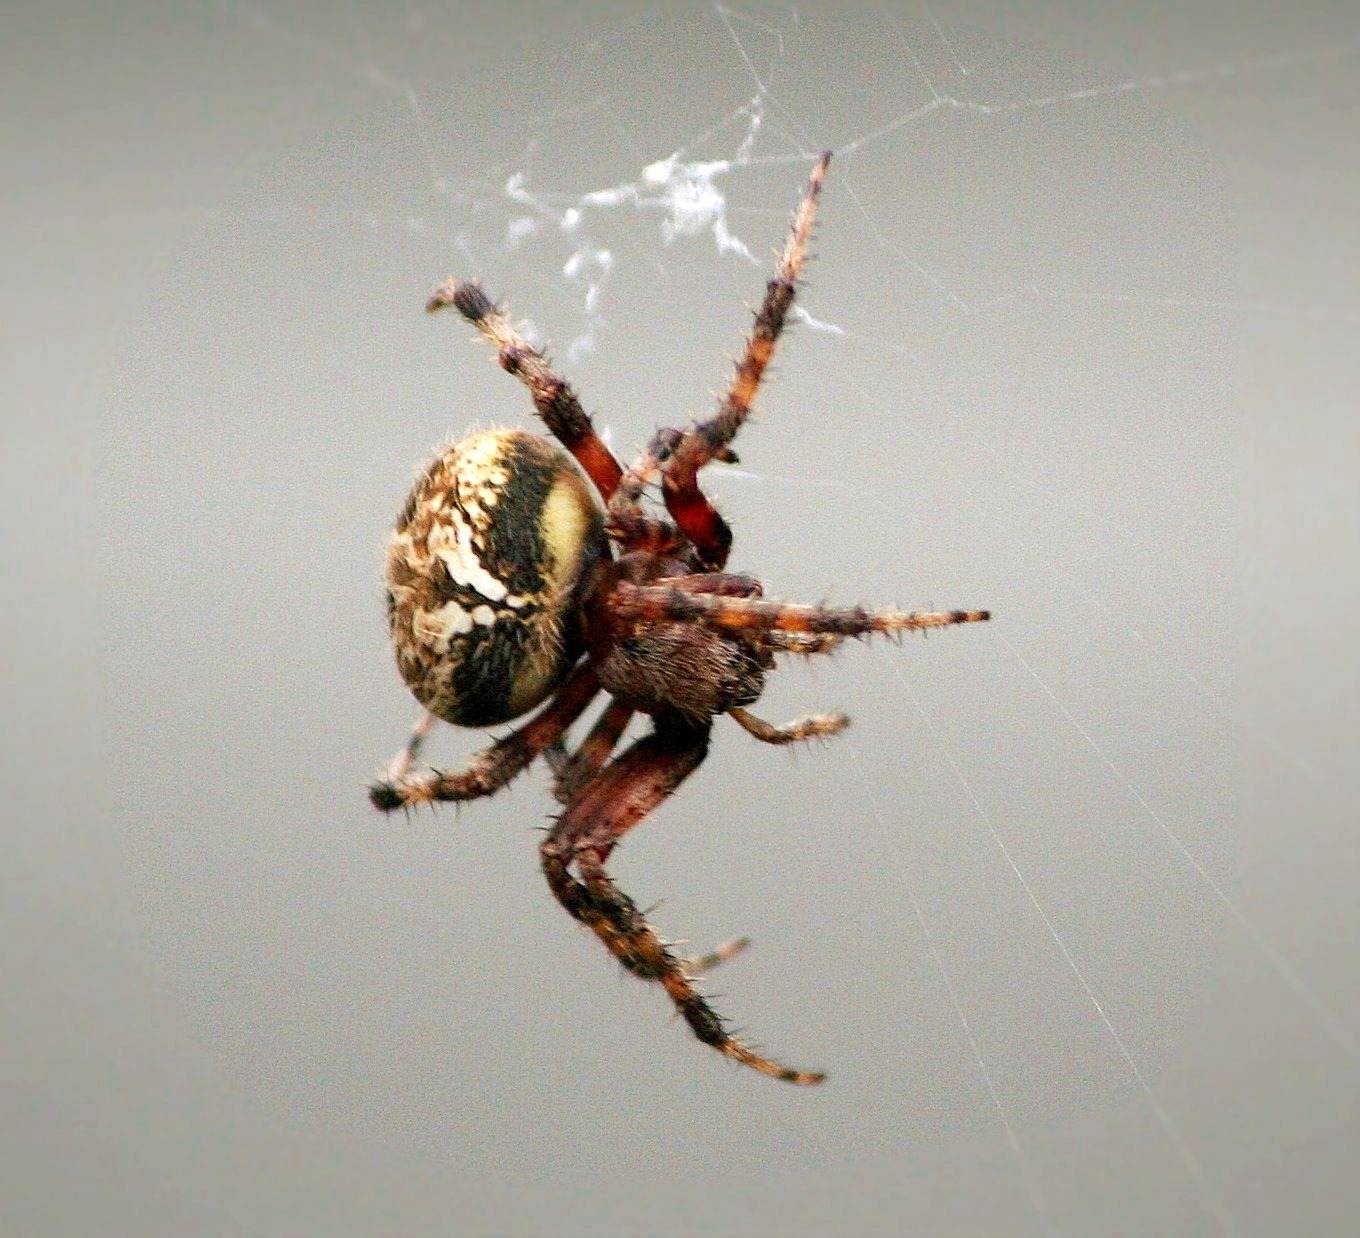
outdoor, spooky, spiderweb, wild, leg, insect, biology, predator, agriculture, fauna, invertebrate, cobweb, crawl, spider, danger, toxic, poison, arachnid, creature, creepy, horror, argiope, pest, species, tarantula, dangerous, phobia, fang, venom, macro photography, poisonous, arthropod, arachnophobia, bite, european garden spider, wolf spider, araneus, orb weaver spider, comb claw spider, web weaving